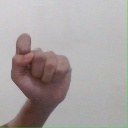
अक्षर: घ